The Fridge (nightclub)

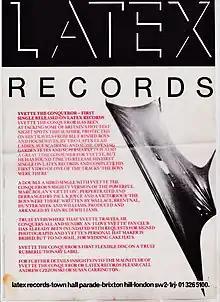
LATEX RECORDS, 1985, Yvette the Conqueror 1st single press release

In 1984, as a result of its increased popularity, the owners of the club signed a lease on a converted 1913 cinema (The Palladium Picture House) formerly a roller-disco called the ACE on the Town Hall Parade. After renovating the building, the new Fridge club opened on 7 June 1985. Joe Strummer from The Clash invested £5,000 in the new club. Andrew explains during an interview for 3:AM magazine, ""what the club achieved since then -- its visuals laid the template for the rave scene, it's a look that's being copied across the world. There's been no recognition of course -- if a record is influential it's on vinyl for all to hear throughout history, but you can't really encapsulate a visual in the same way, people just take it for granted. Basically the look of modern-day clubs was started here in 1986.""